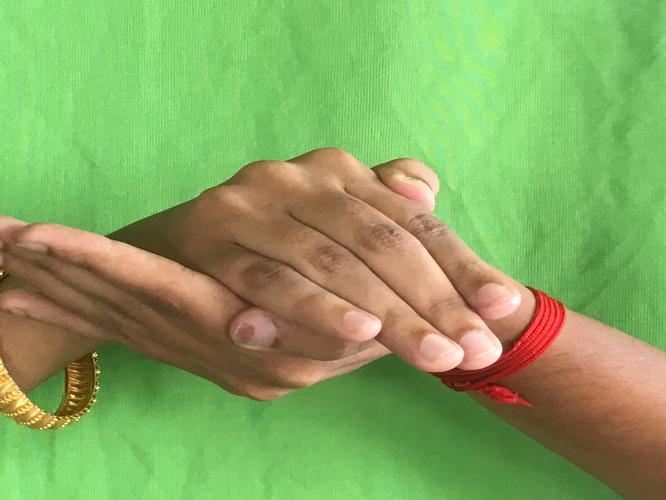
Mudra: Samputa
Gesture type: double_hand